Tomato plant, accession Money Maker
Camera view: vertical (180 deg); turntable rotation: 180 degrees
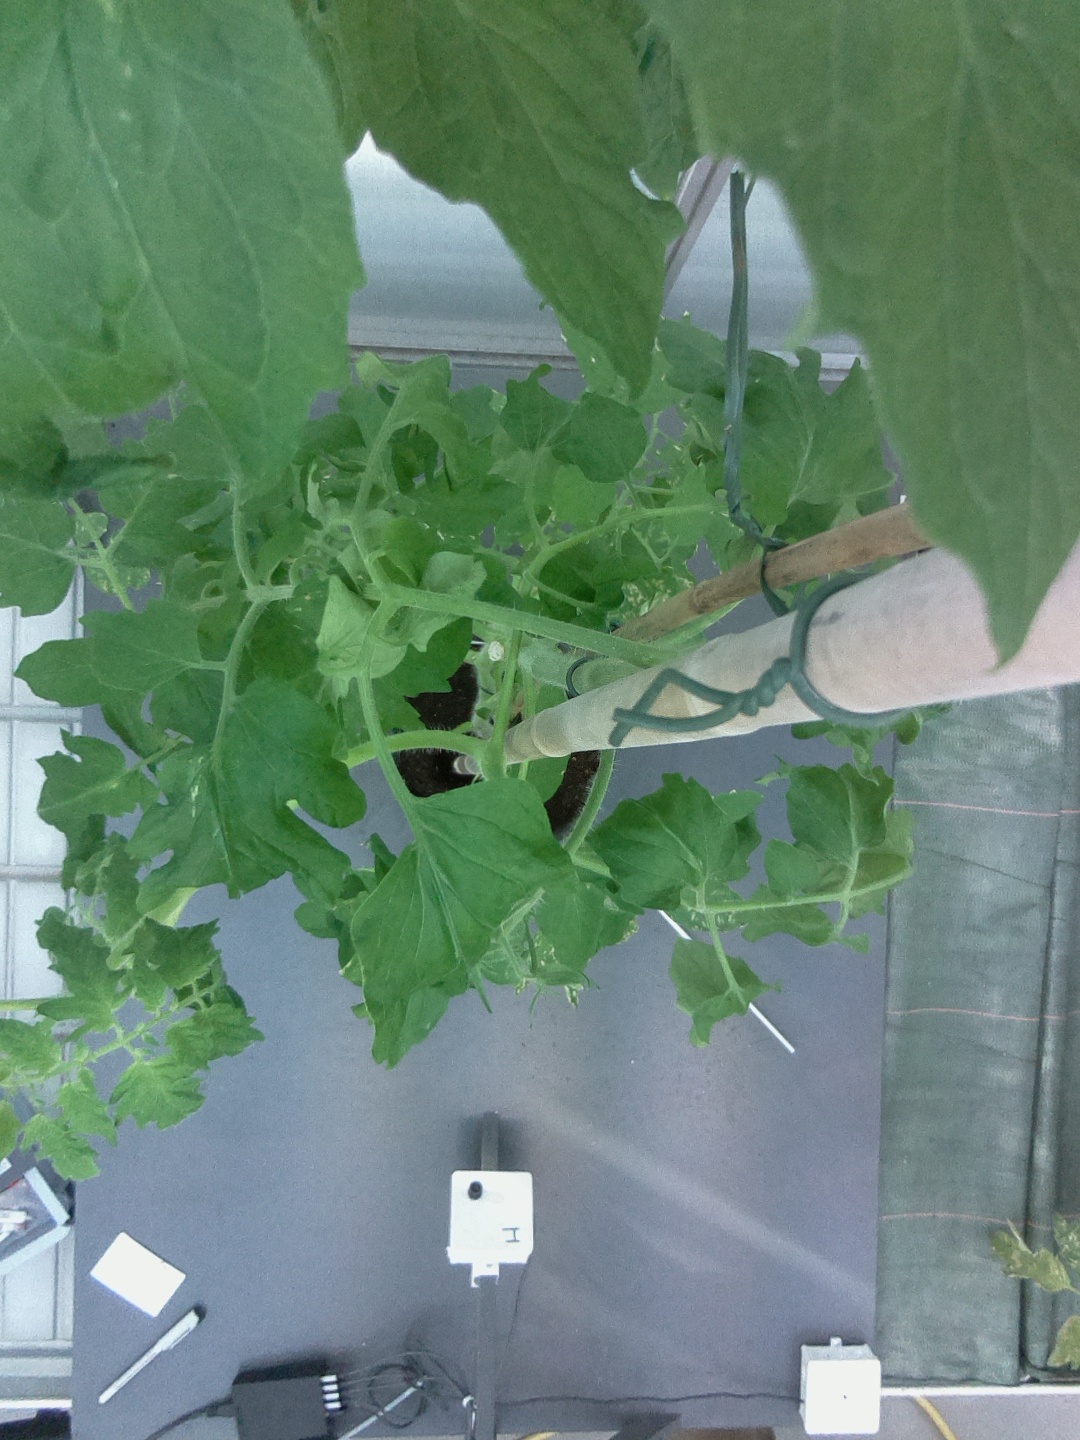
BBCH growth stage 70: Fruits at the main stem or branches visibles